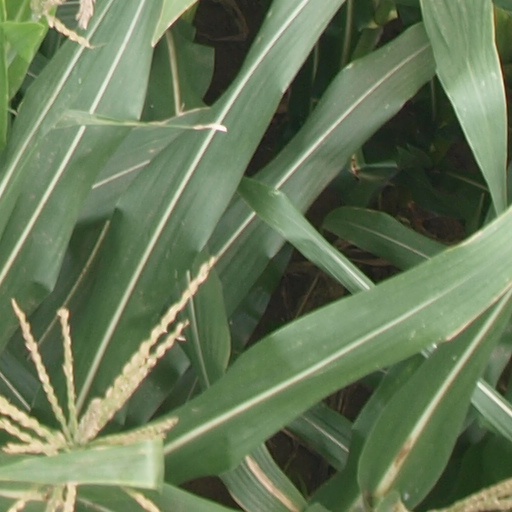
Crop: maize; corn